Winthrop Center

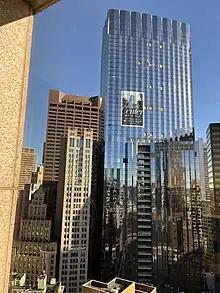
Winthrop Center December 8, 2022

Winthrop Center, is a skyscraper in Boston, Massachusetts, United States. It is currently the fourth-tallest building in Boston, Massachusetts. The tower is built on the site of the defunct Winthrop Square Garage in the Financial District.